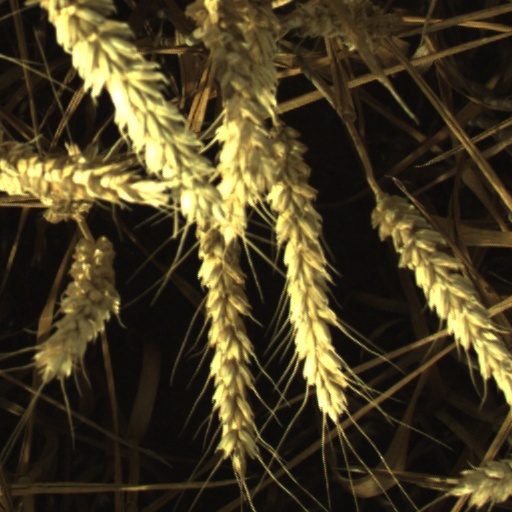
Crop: wheat